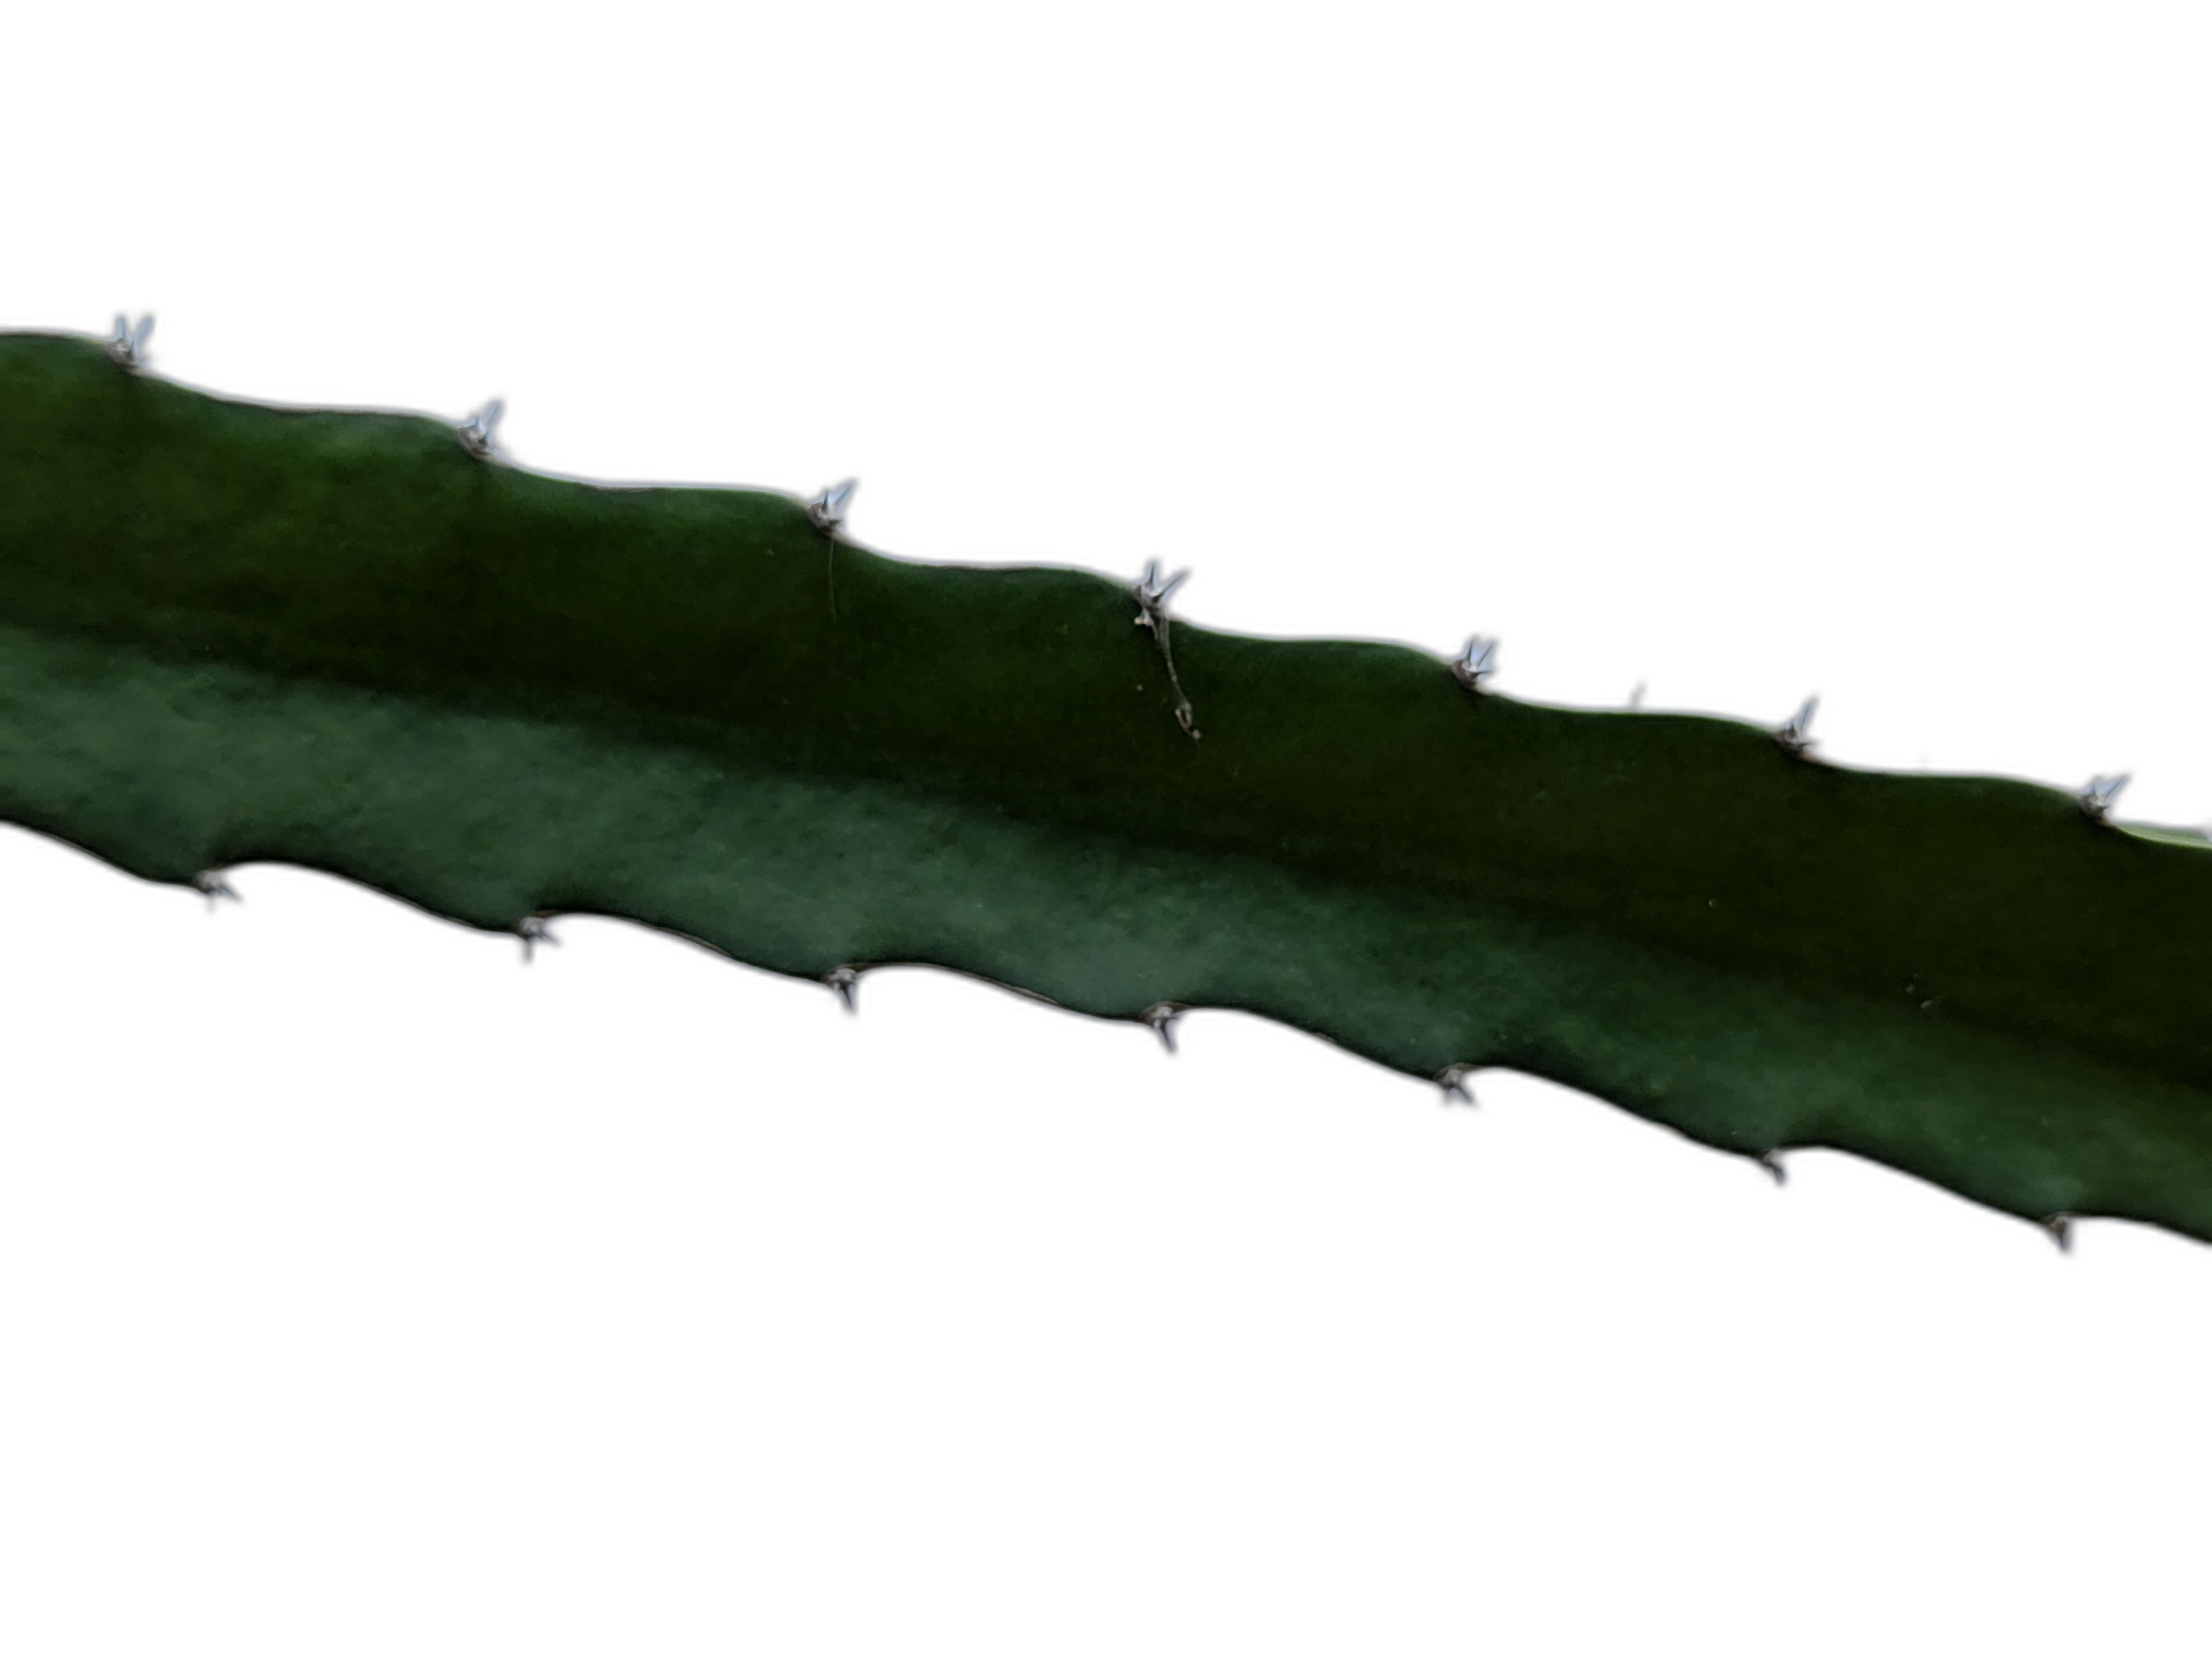
Label: Good leaf